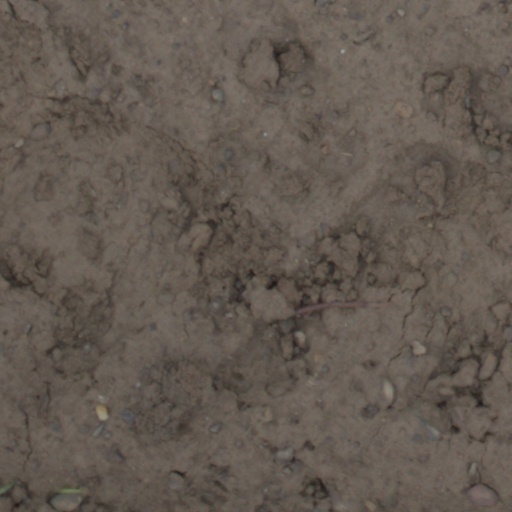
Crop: wheat